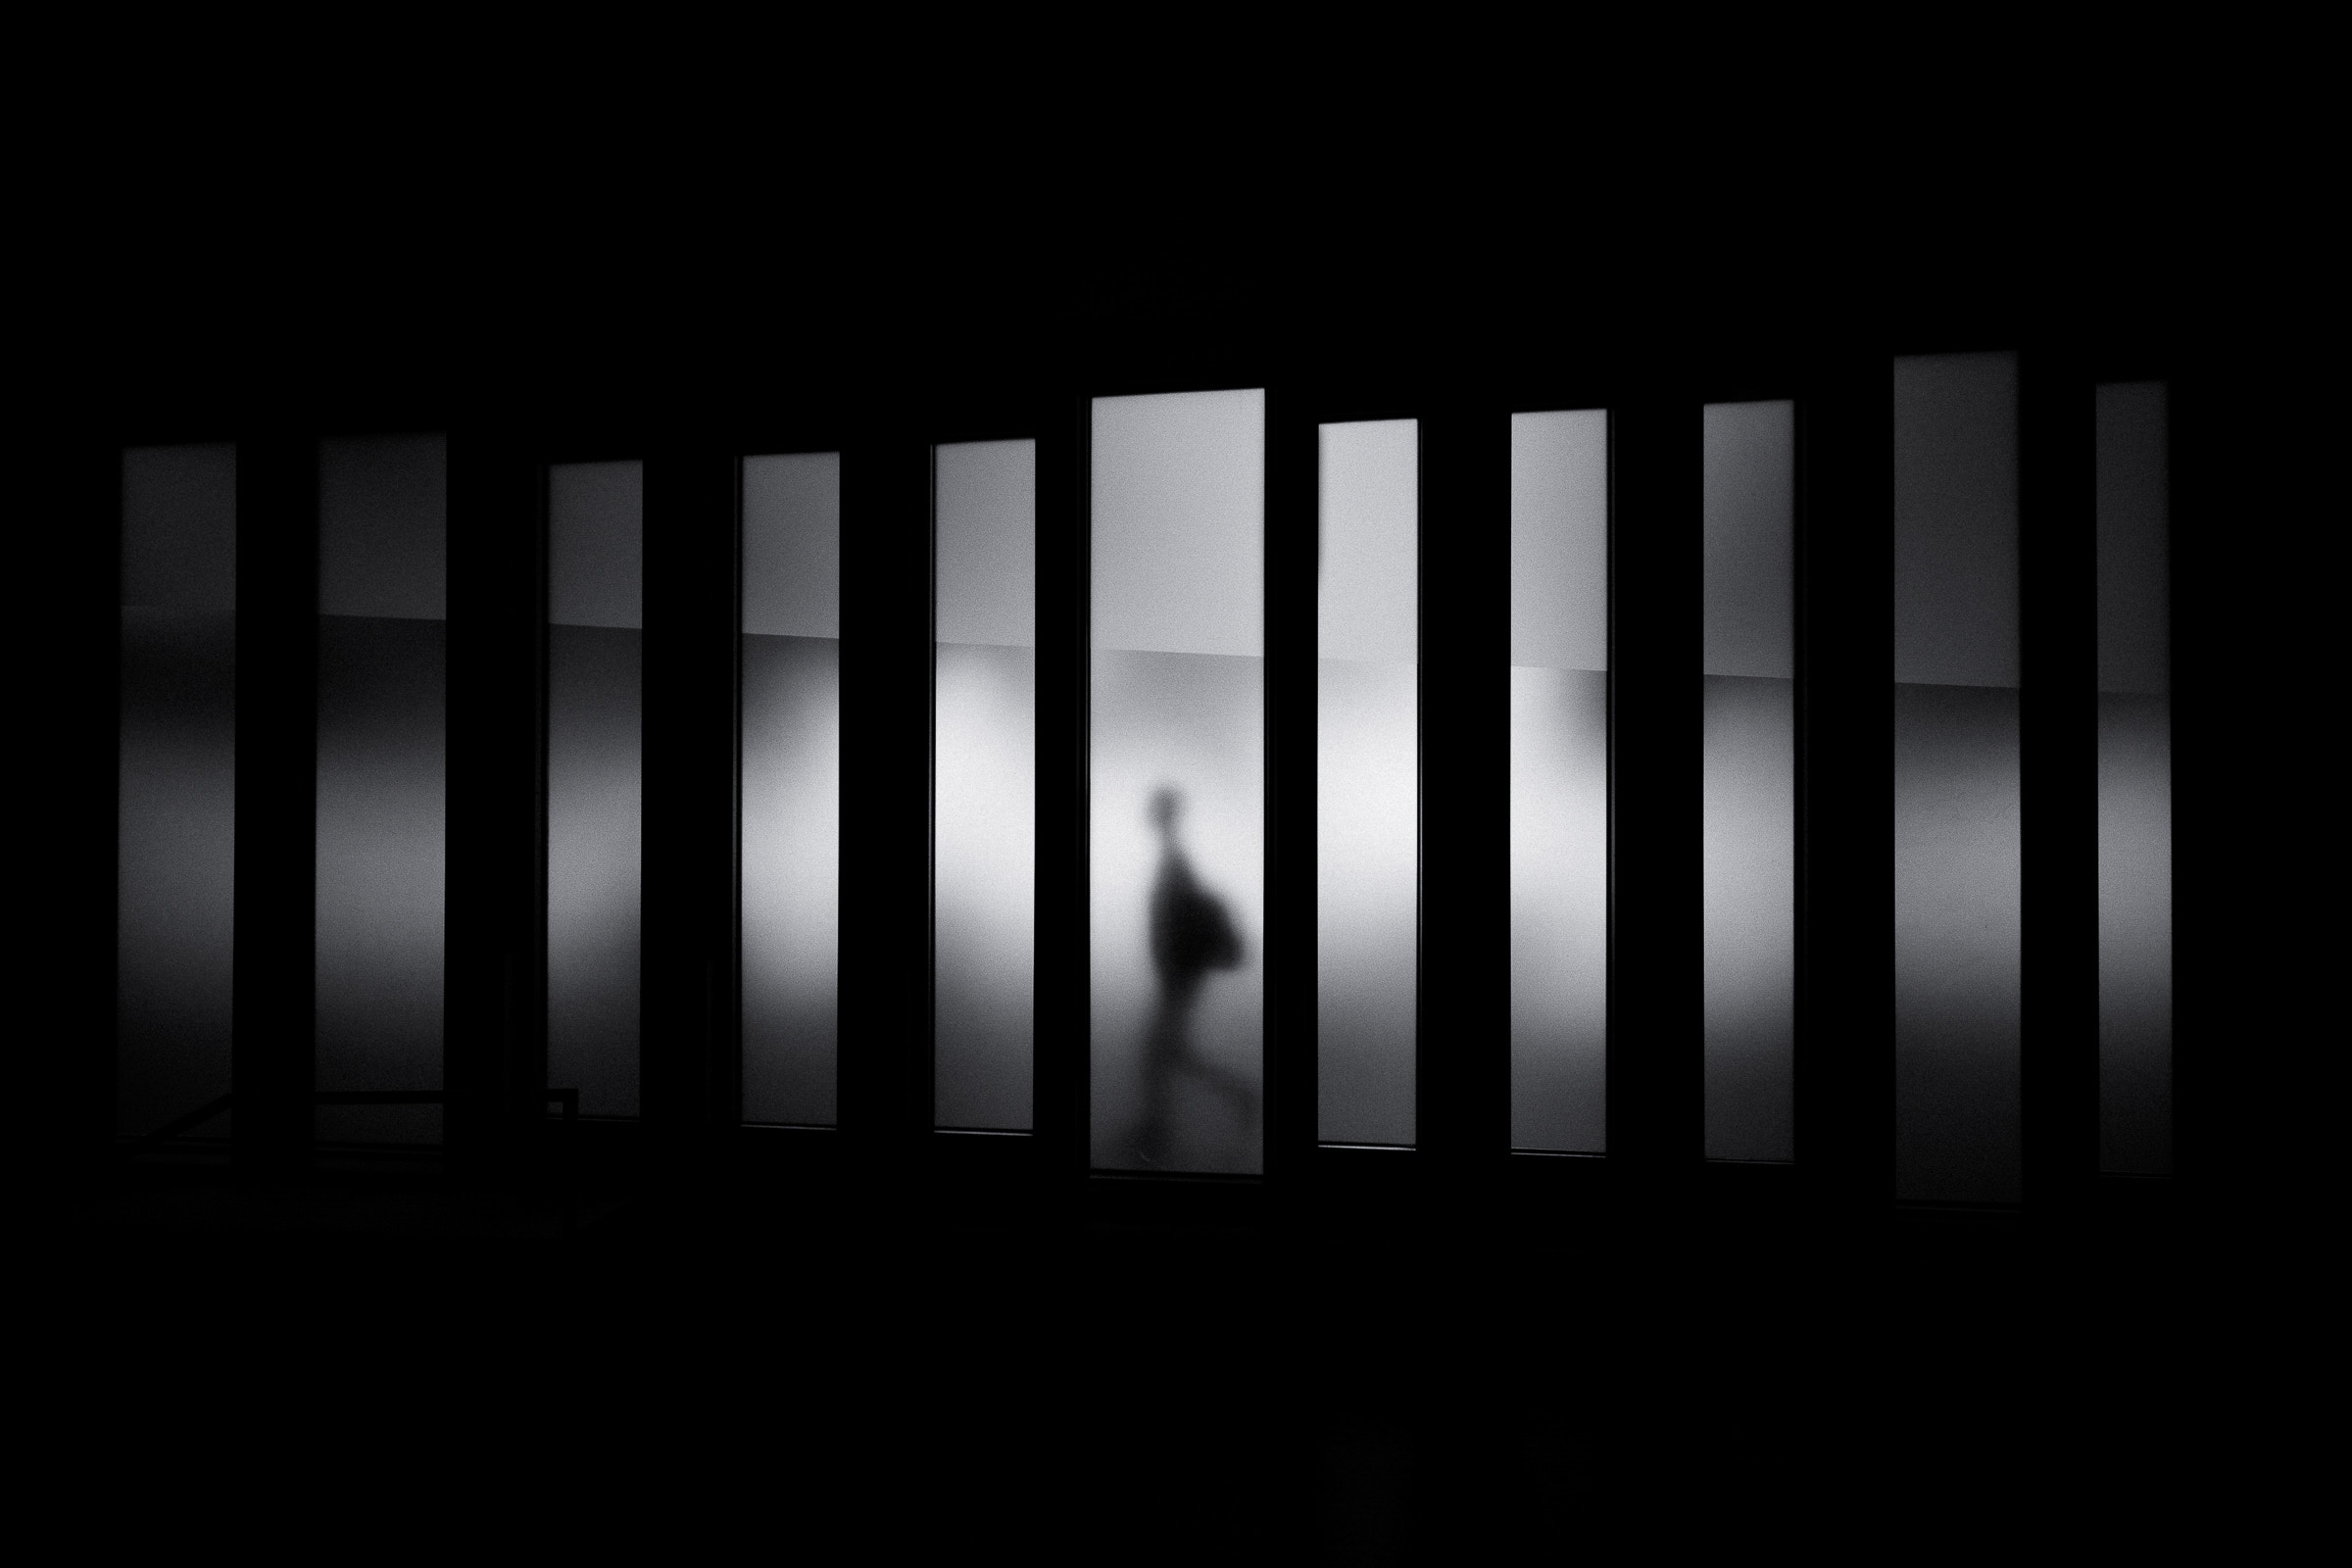
light, black and white, white, night, photography, line, darkness, black, monochrome, lighting, brand, font, text, symmetry, light fixture, midnight, graphics, phenomenon, still life photography, product design, monochrome photography, computer wallpaper